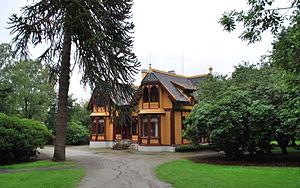
Le Stavanger Museum est un musée d'histoire naturelle et culturelle construit en 1877 et situé à Stavanger, en Norvège. La collection du musée est répartie en 7 départements : le Musée d'Histoire Naturelle, le Musée Maritime, le Musée des Enfants, le Musée de l'Impression, le Musée de l'École, le Musée d'Art, et le Musée de Mise en Conserve.